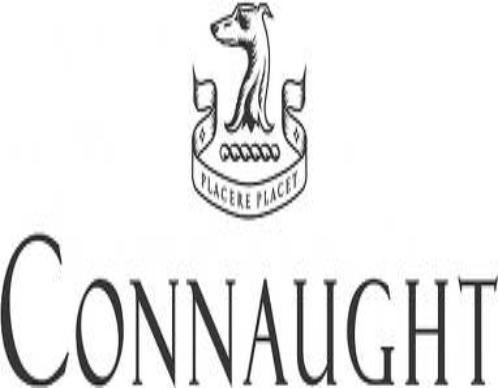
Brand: Connaught
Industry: Others